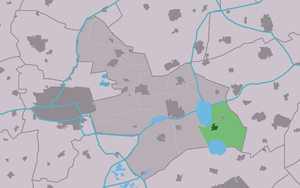
Eastermar est un village situé dans la commune néerlandaise de Tytsjerksteradiel, dans la province de la Frise. Son nom en néerlandais est Oostermeer. Le 1ᵉʳ janvier 2009, le village comptait 1 593 habitants.